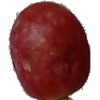
Label: Grape Pink 1